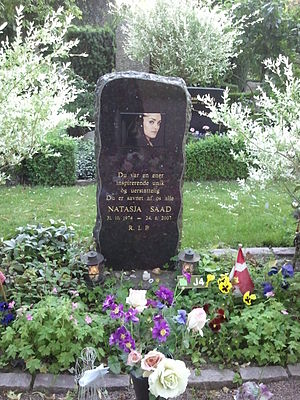
Natasja / Død
Billede af Natasjas gravsted.
Natasja Saad, bedre kendt som Little T eller bare Natasja, var en dansk rapper og sangerinde.